Alicia Eva

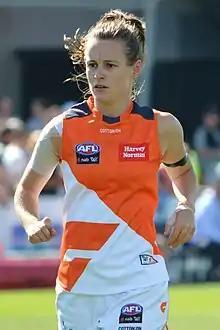
Eva playing for Greater Western Sydney in 2018

Alicia Eva (born 2 April 1991) is an Australian rules footballer playing for the Greater Western Sydney Giants in the AFL Women's (AFLW). She previously played for the Collingwood Football Club in 2017. Eva was selected in the AFL Women's All-Australian team and won the Gabrielle Trainor Medal in her first season at the Giants in 2018. She served as Greater Western Sydney captain from 2020 to 2023, and is Greater Western Sydney's games record holder with 68 games.